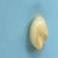
Maize quality: Good